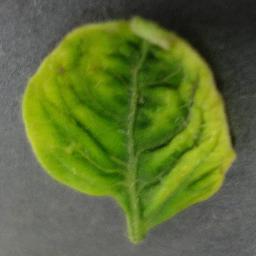
Label: Tomato___Tomato_Yellow_Leaf_Curl_Virus